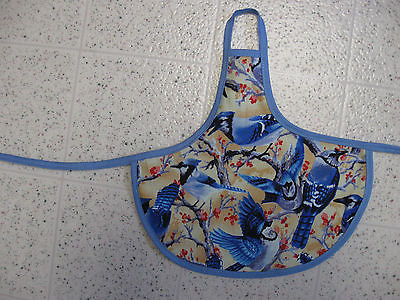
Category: toaster